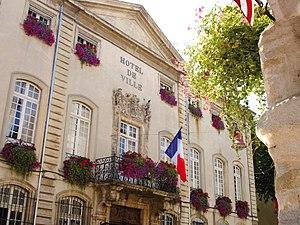
Façade de l'Hôtel de Ville de Carpentras.
Carpentras est une commune française, située dans le département de Vaucluse, dont elle est une sous-préfecture, en région Provence-Alpes-Côte d'Azur.
Cette liste recense les maires de la ville de Carpentras depuis 1790 :